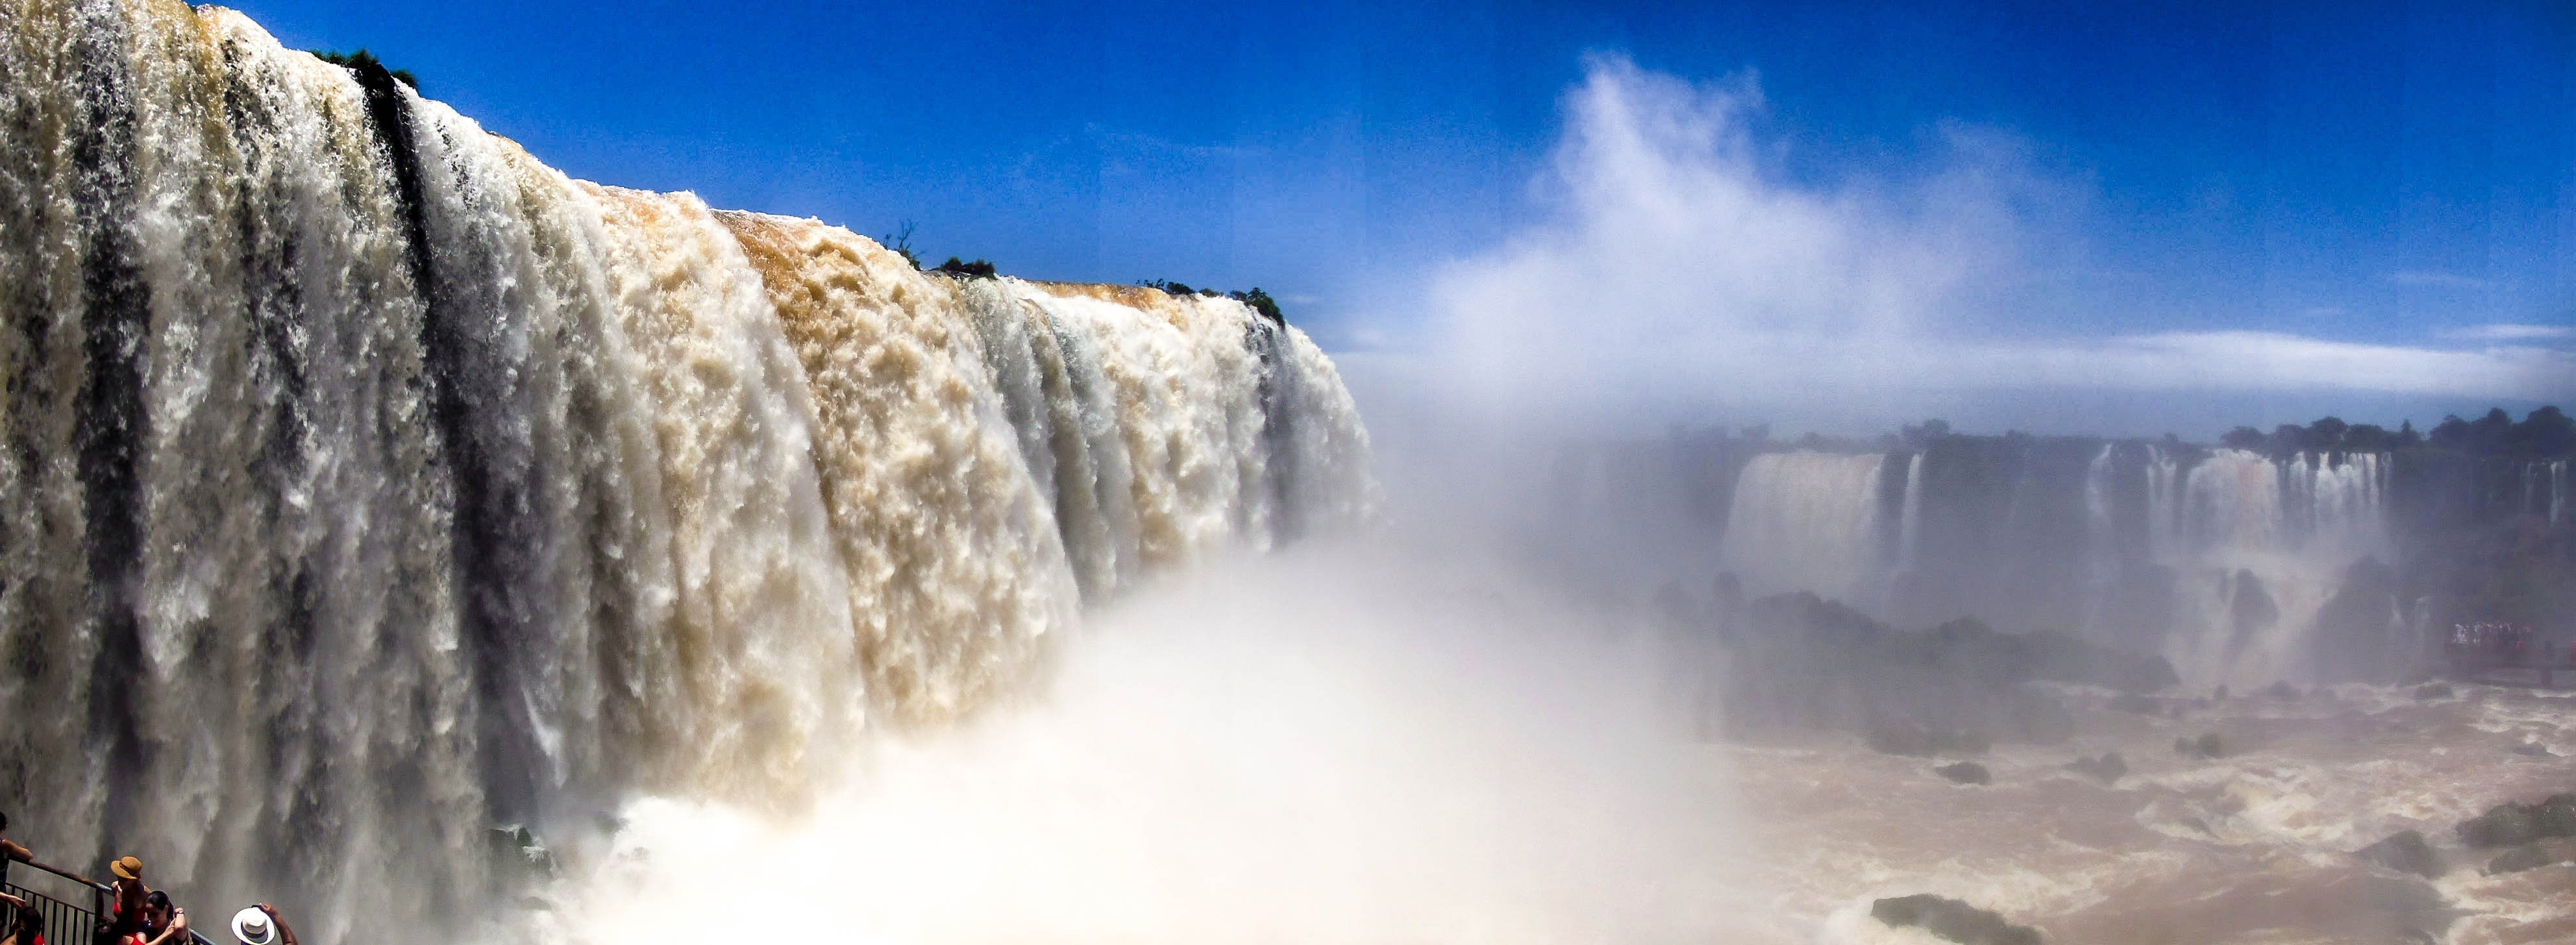
waterfall, body of water, falls, iguacu, brazil, water feature, atmospheric phenomenon, geological phenomenon